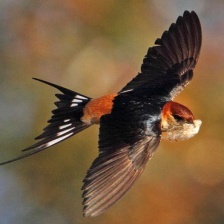
Species: STRIPPED SWALLOW
Scientific name: CECROPIS ABYSSINICA